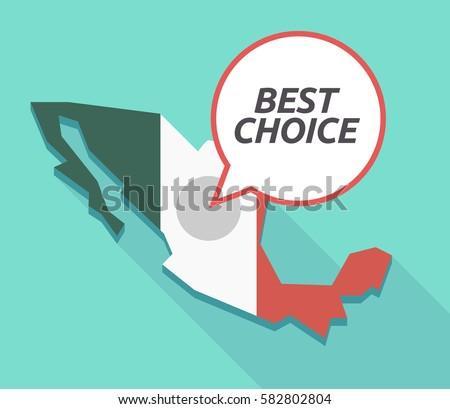
illustration of a map , its flag and a comic balloon